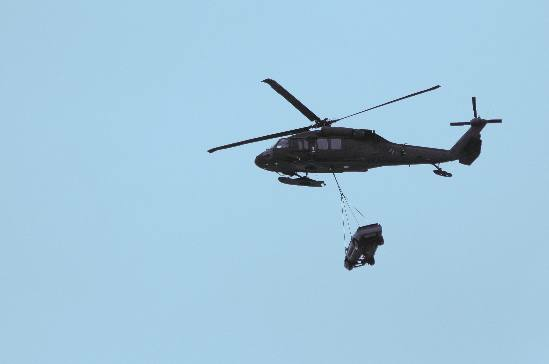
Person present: No